Roosevelt dime

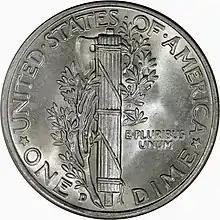
The reverse of the Mercury dime, with a fasces and, like the Roosevelt, an olive branch

The obverse of the dime depicts President Roosevelt, with the inscriptions and . Sinnock's initials, , are found by the cutoff of the bust, to the left of the date. The reverse shows a torch in the center, representing liberty, flanked by an olive sprig representing peace, and one of oak symbolizing strength and independence. The inscription (out of many, one) stretches across the field. The name of the country and the value of the coin are the legends that surround the reverse design, which is symbolic of the victorious end of World War II.